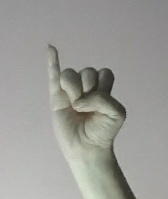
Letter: meem